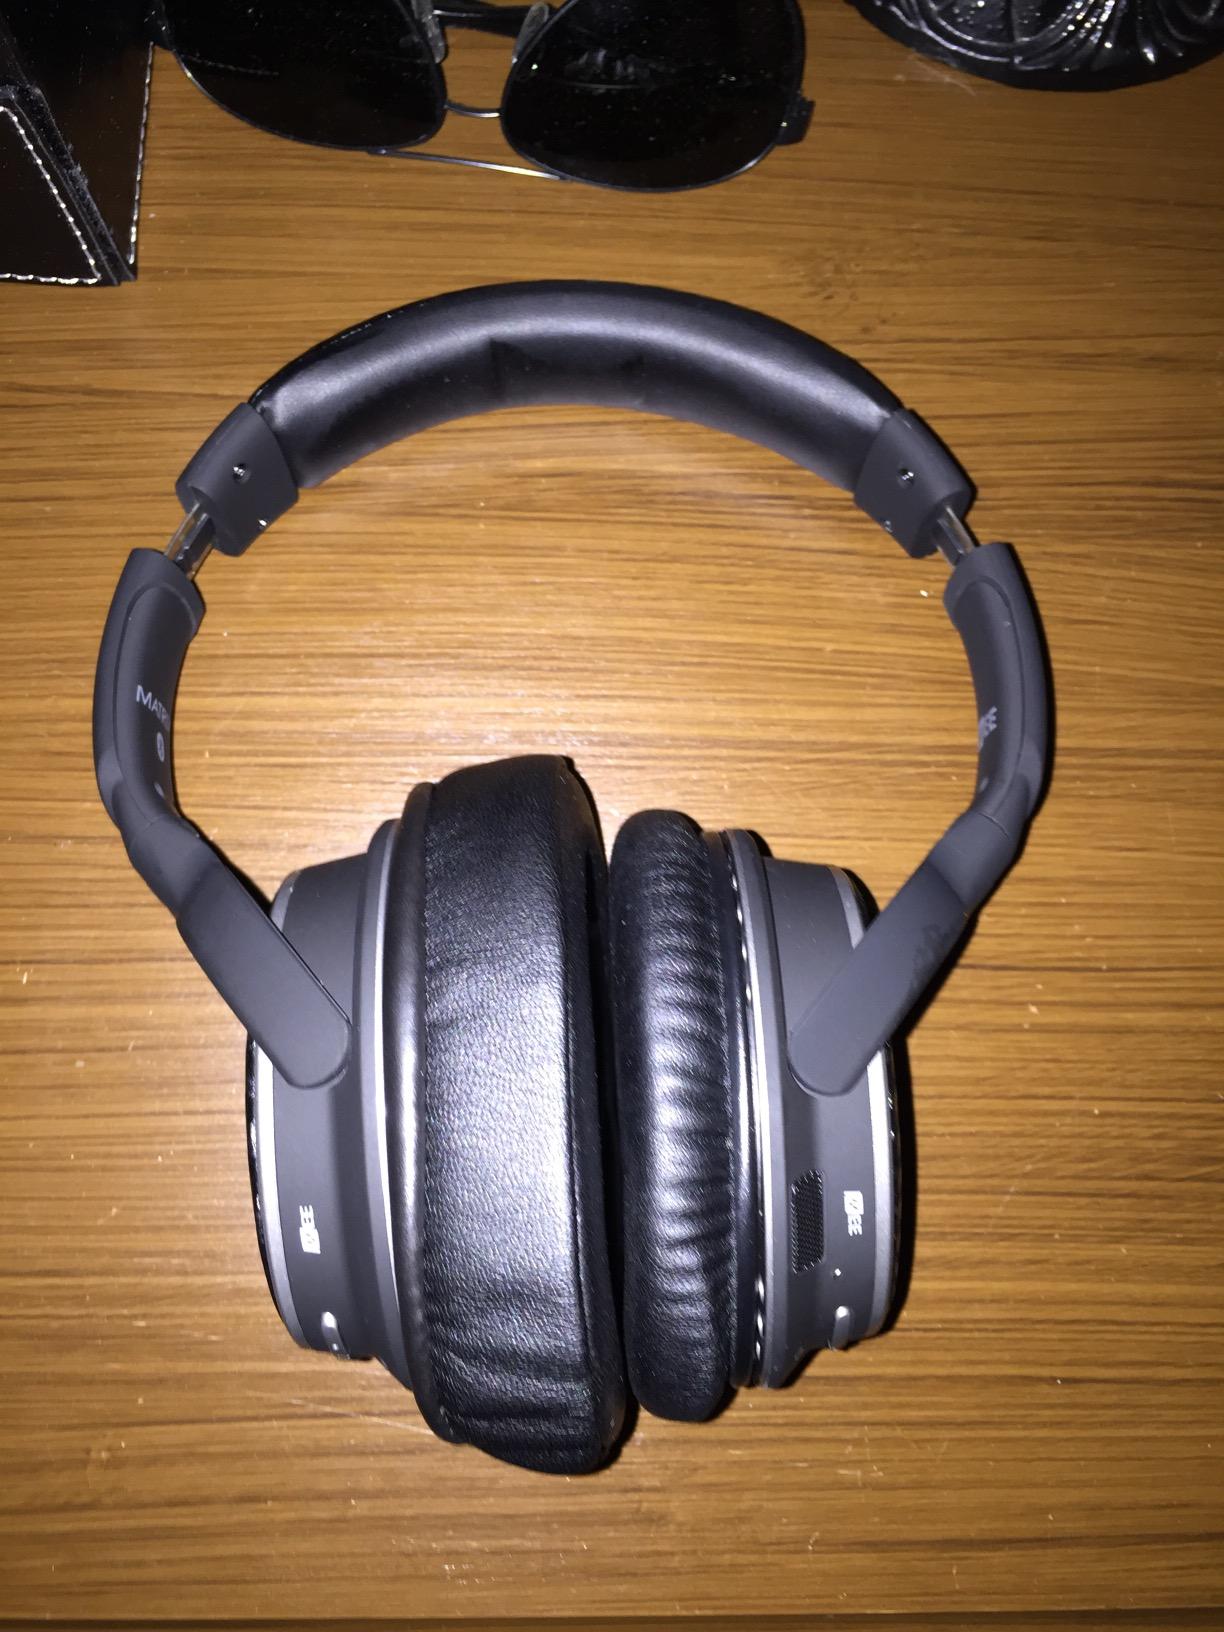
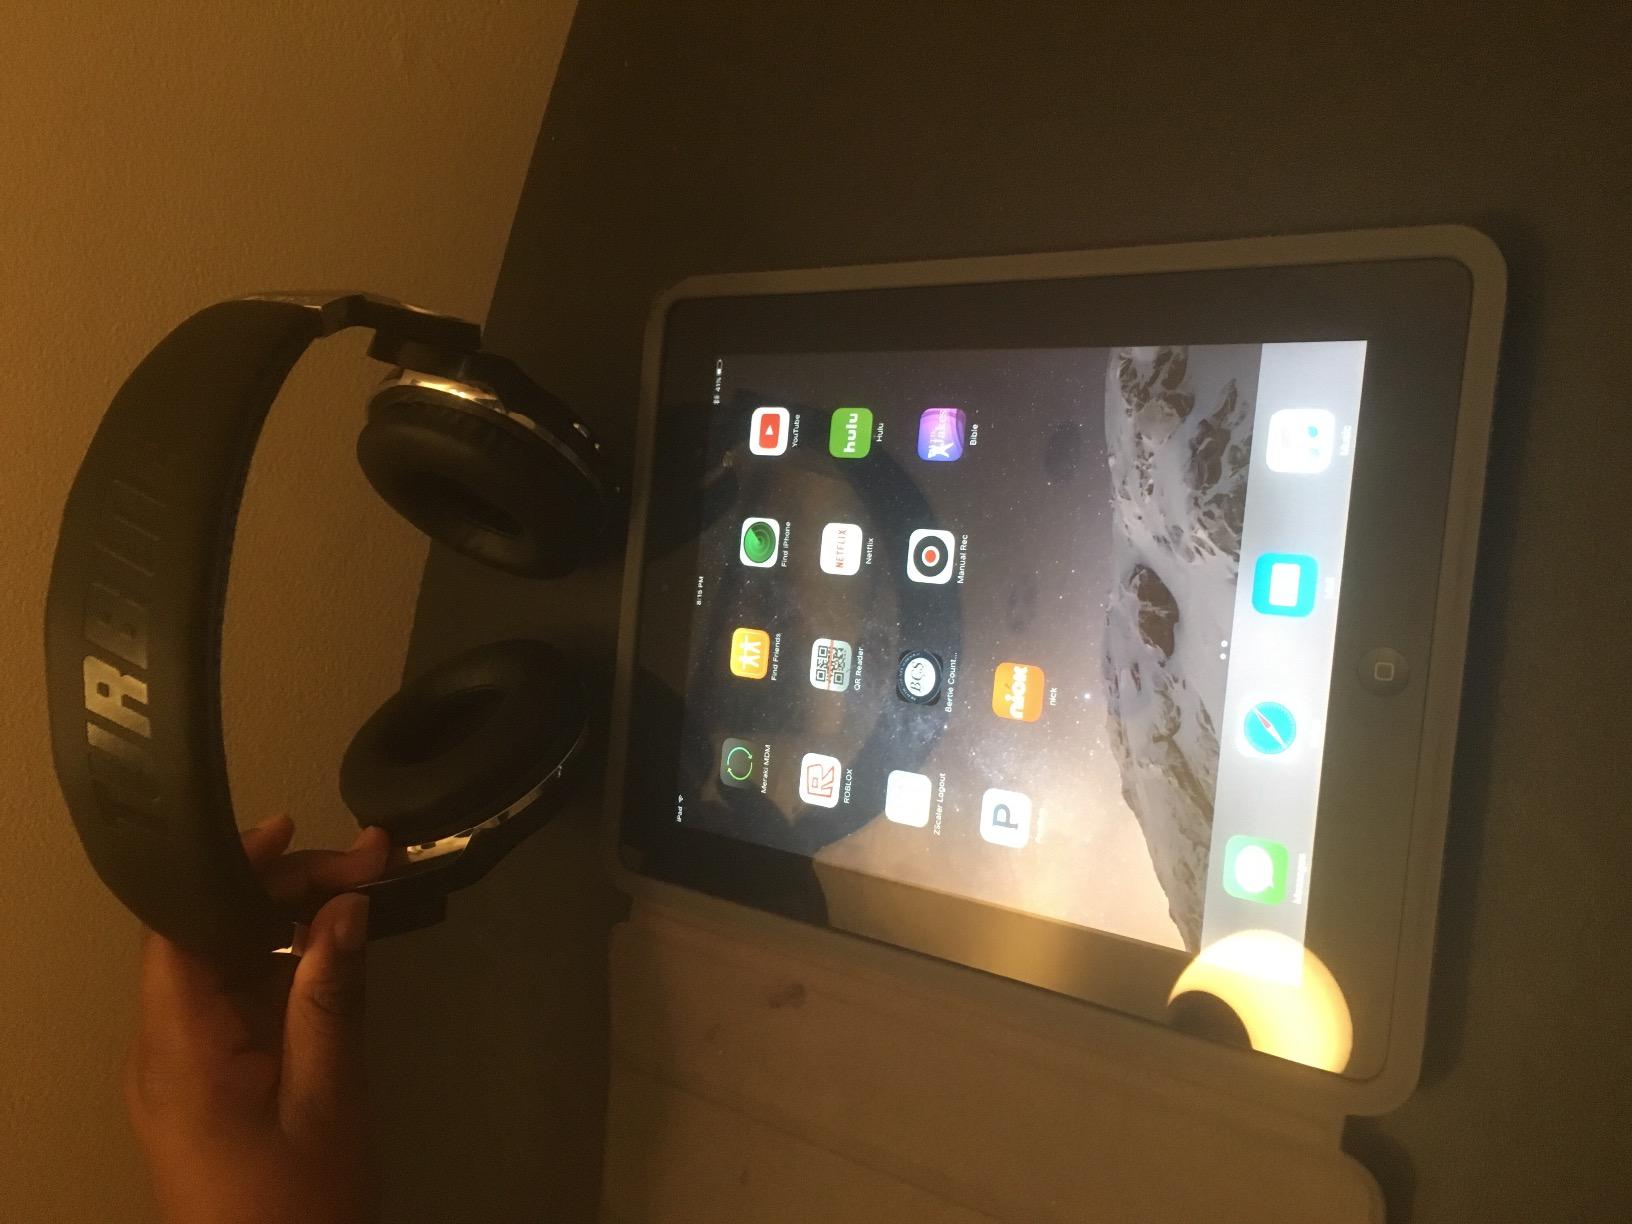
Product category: headphones
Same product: no